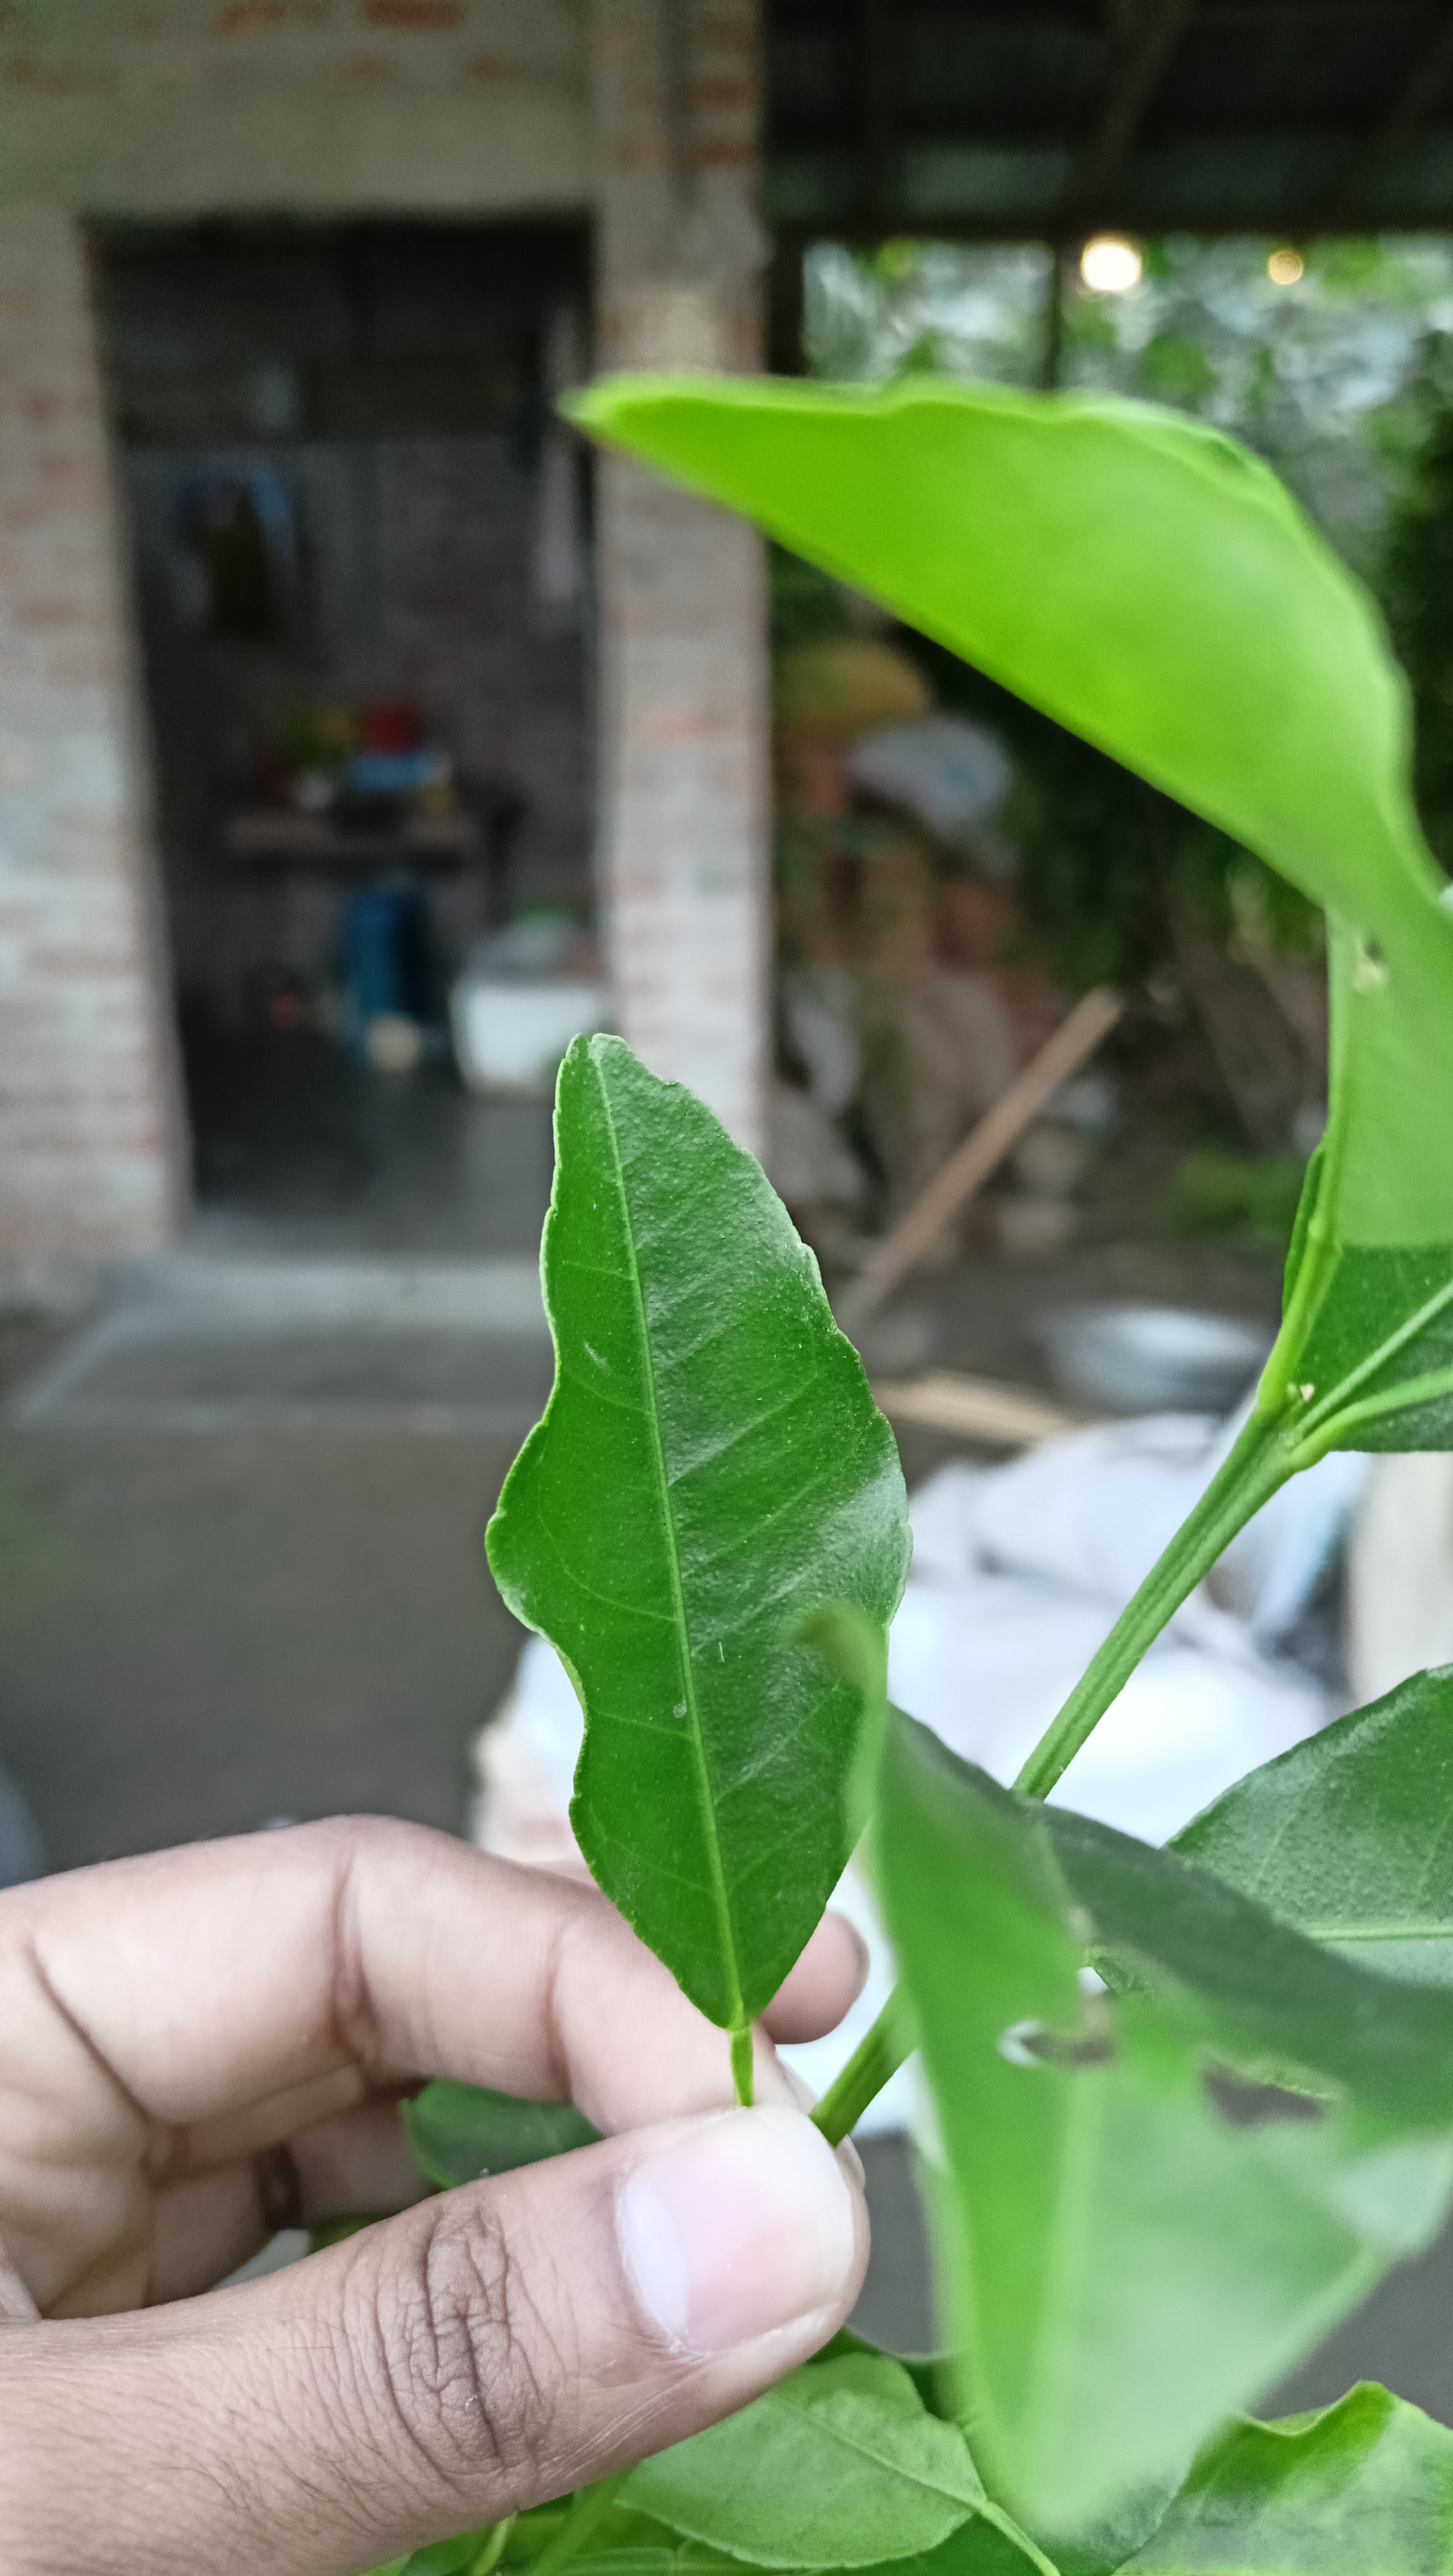
Mandarin leaf variety: Darjeling